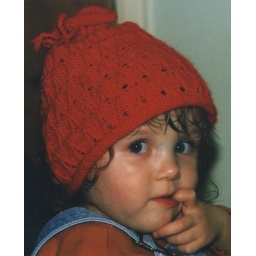
Poppy in a red hat